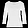
Label: T - shirt / top